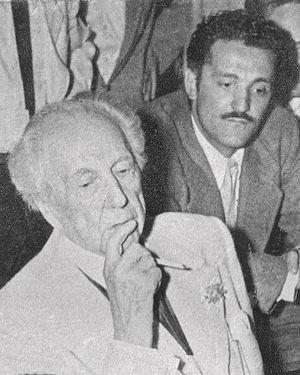
Roger D'Astous, né à Montréal le 3 mars 1926 et mort à Montréal le 5 avril 1998, est un architecte canadien.